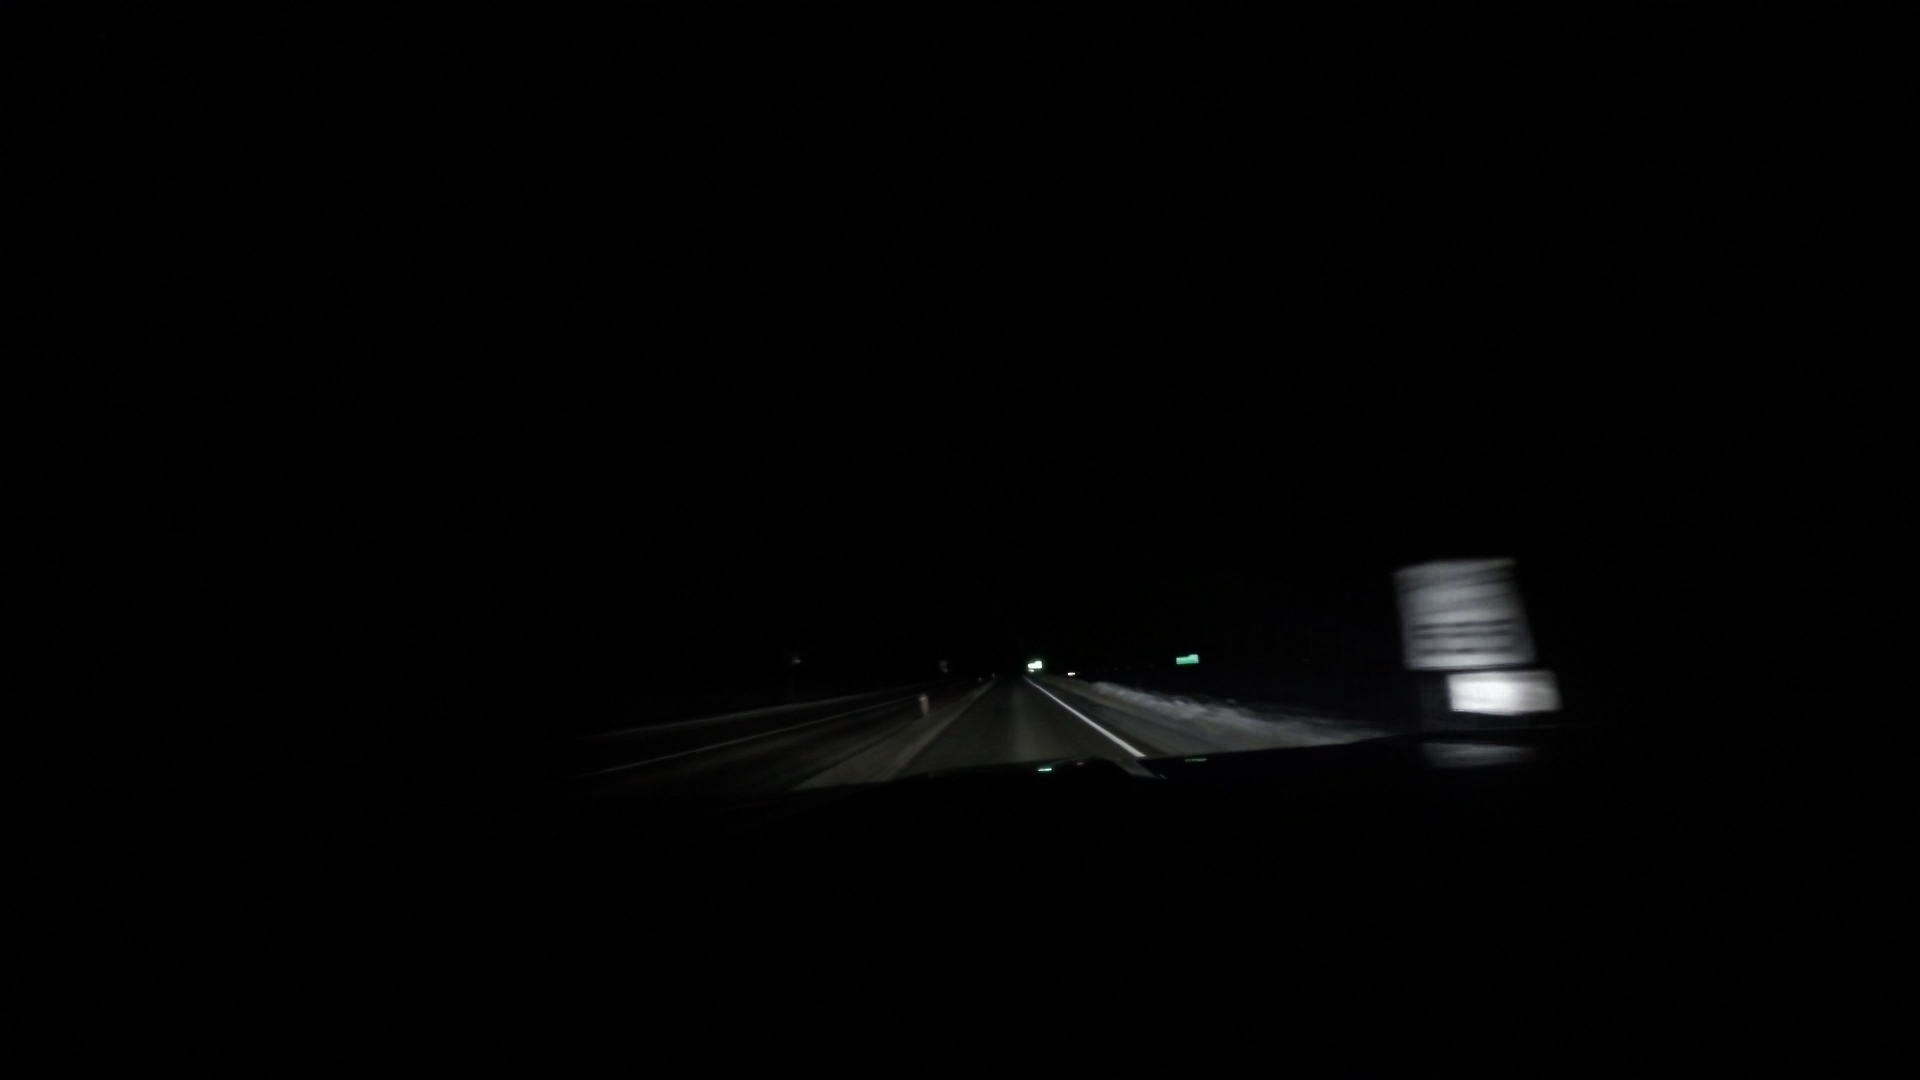
Speed limit sign label: mph55